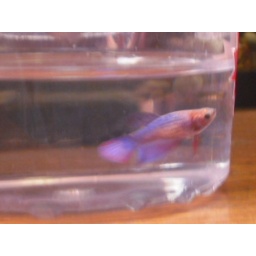
Don't worry, she's just in the cup during a water change.